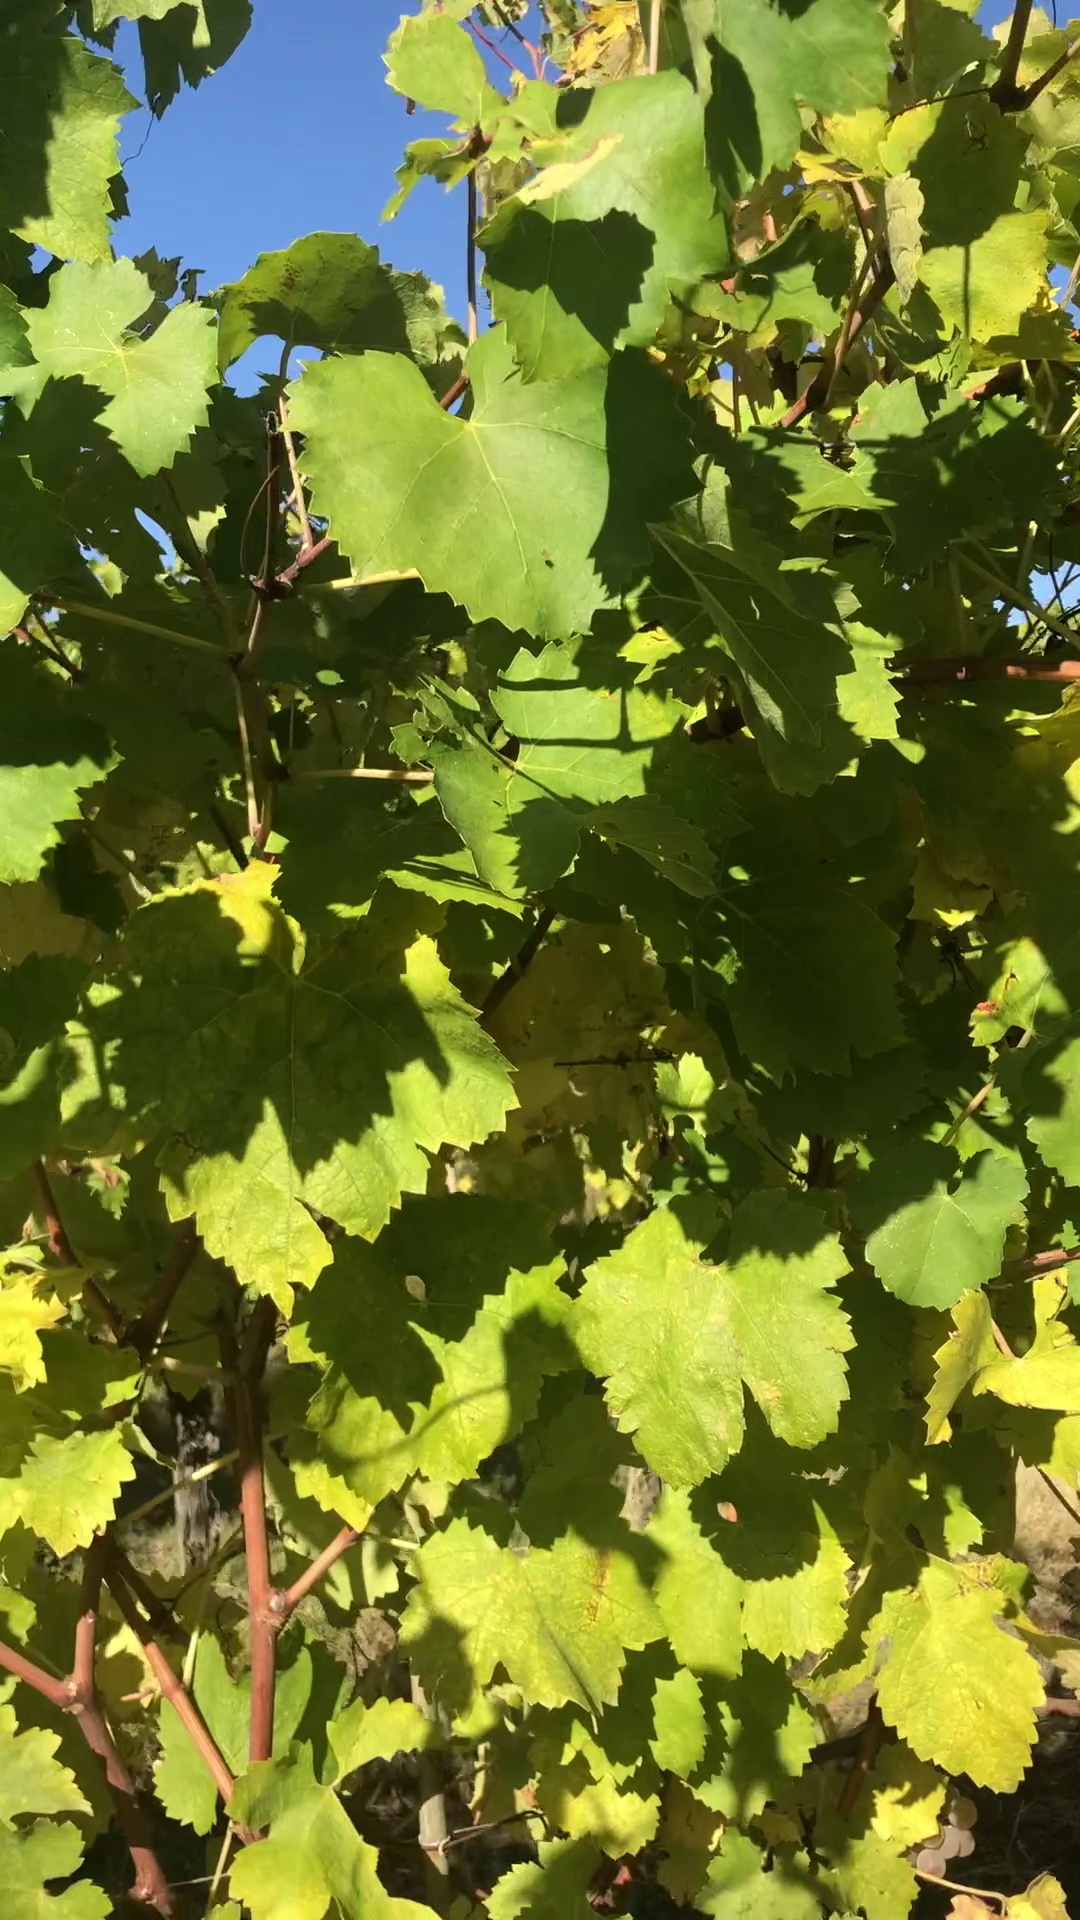
Label: healthy